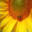
Label: sunflower